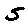
Label: 5